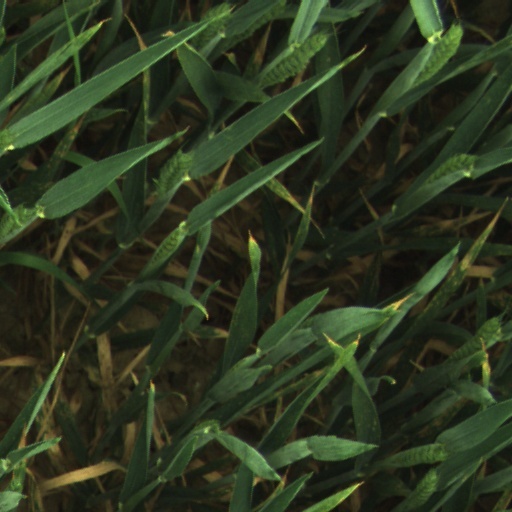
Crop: wheat